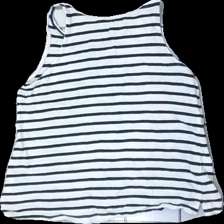
View: back
Type: Top
Category: Children
Brand: Hamton Republic (Kappahl)
Colors: White, Blue, Pink
Material: 100% Cotton
Pattern: Striped
Cut: Loose
Size: 134
Season: All
Price range: 50-100
Recommended usage: Reuse